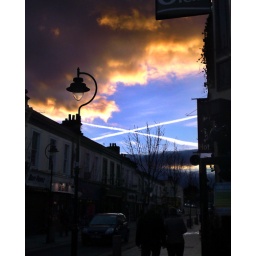
Crossing plane contrails in a vivid sunset sky over Bray in late Feb 09.